Cathedral

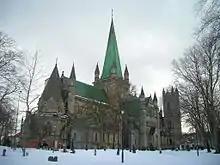
Nidaros Cathedral, Norway, became Lutheran at the Reformation

During the 10th and 11th centuries, the cathedral clergy became more definitely organised and were divided into two classes. One was that of a monastic establishment of some recognised order of monks, often the Benedictines, while the other class was that of a college of clergy, bound by no vows except those of their ordination, but governed by a code of statutes or canons: hence the name of "canon". In this way arose the distinction between the monastic and secular cathedral churches. Outside Great Britain, monastic cathedrals are known only at Monreale in Sicily and Downpatrick in Ireland.